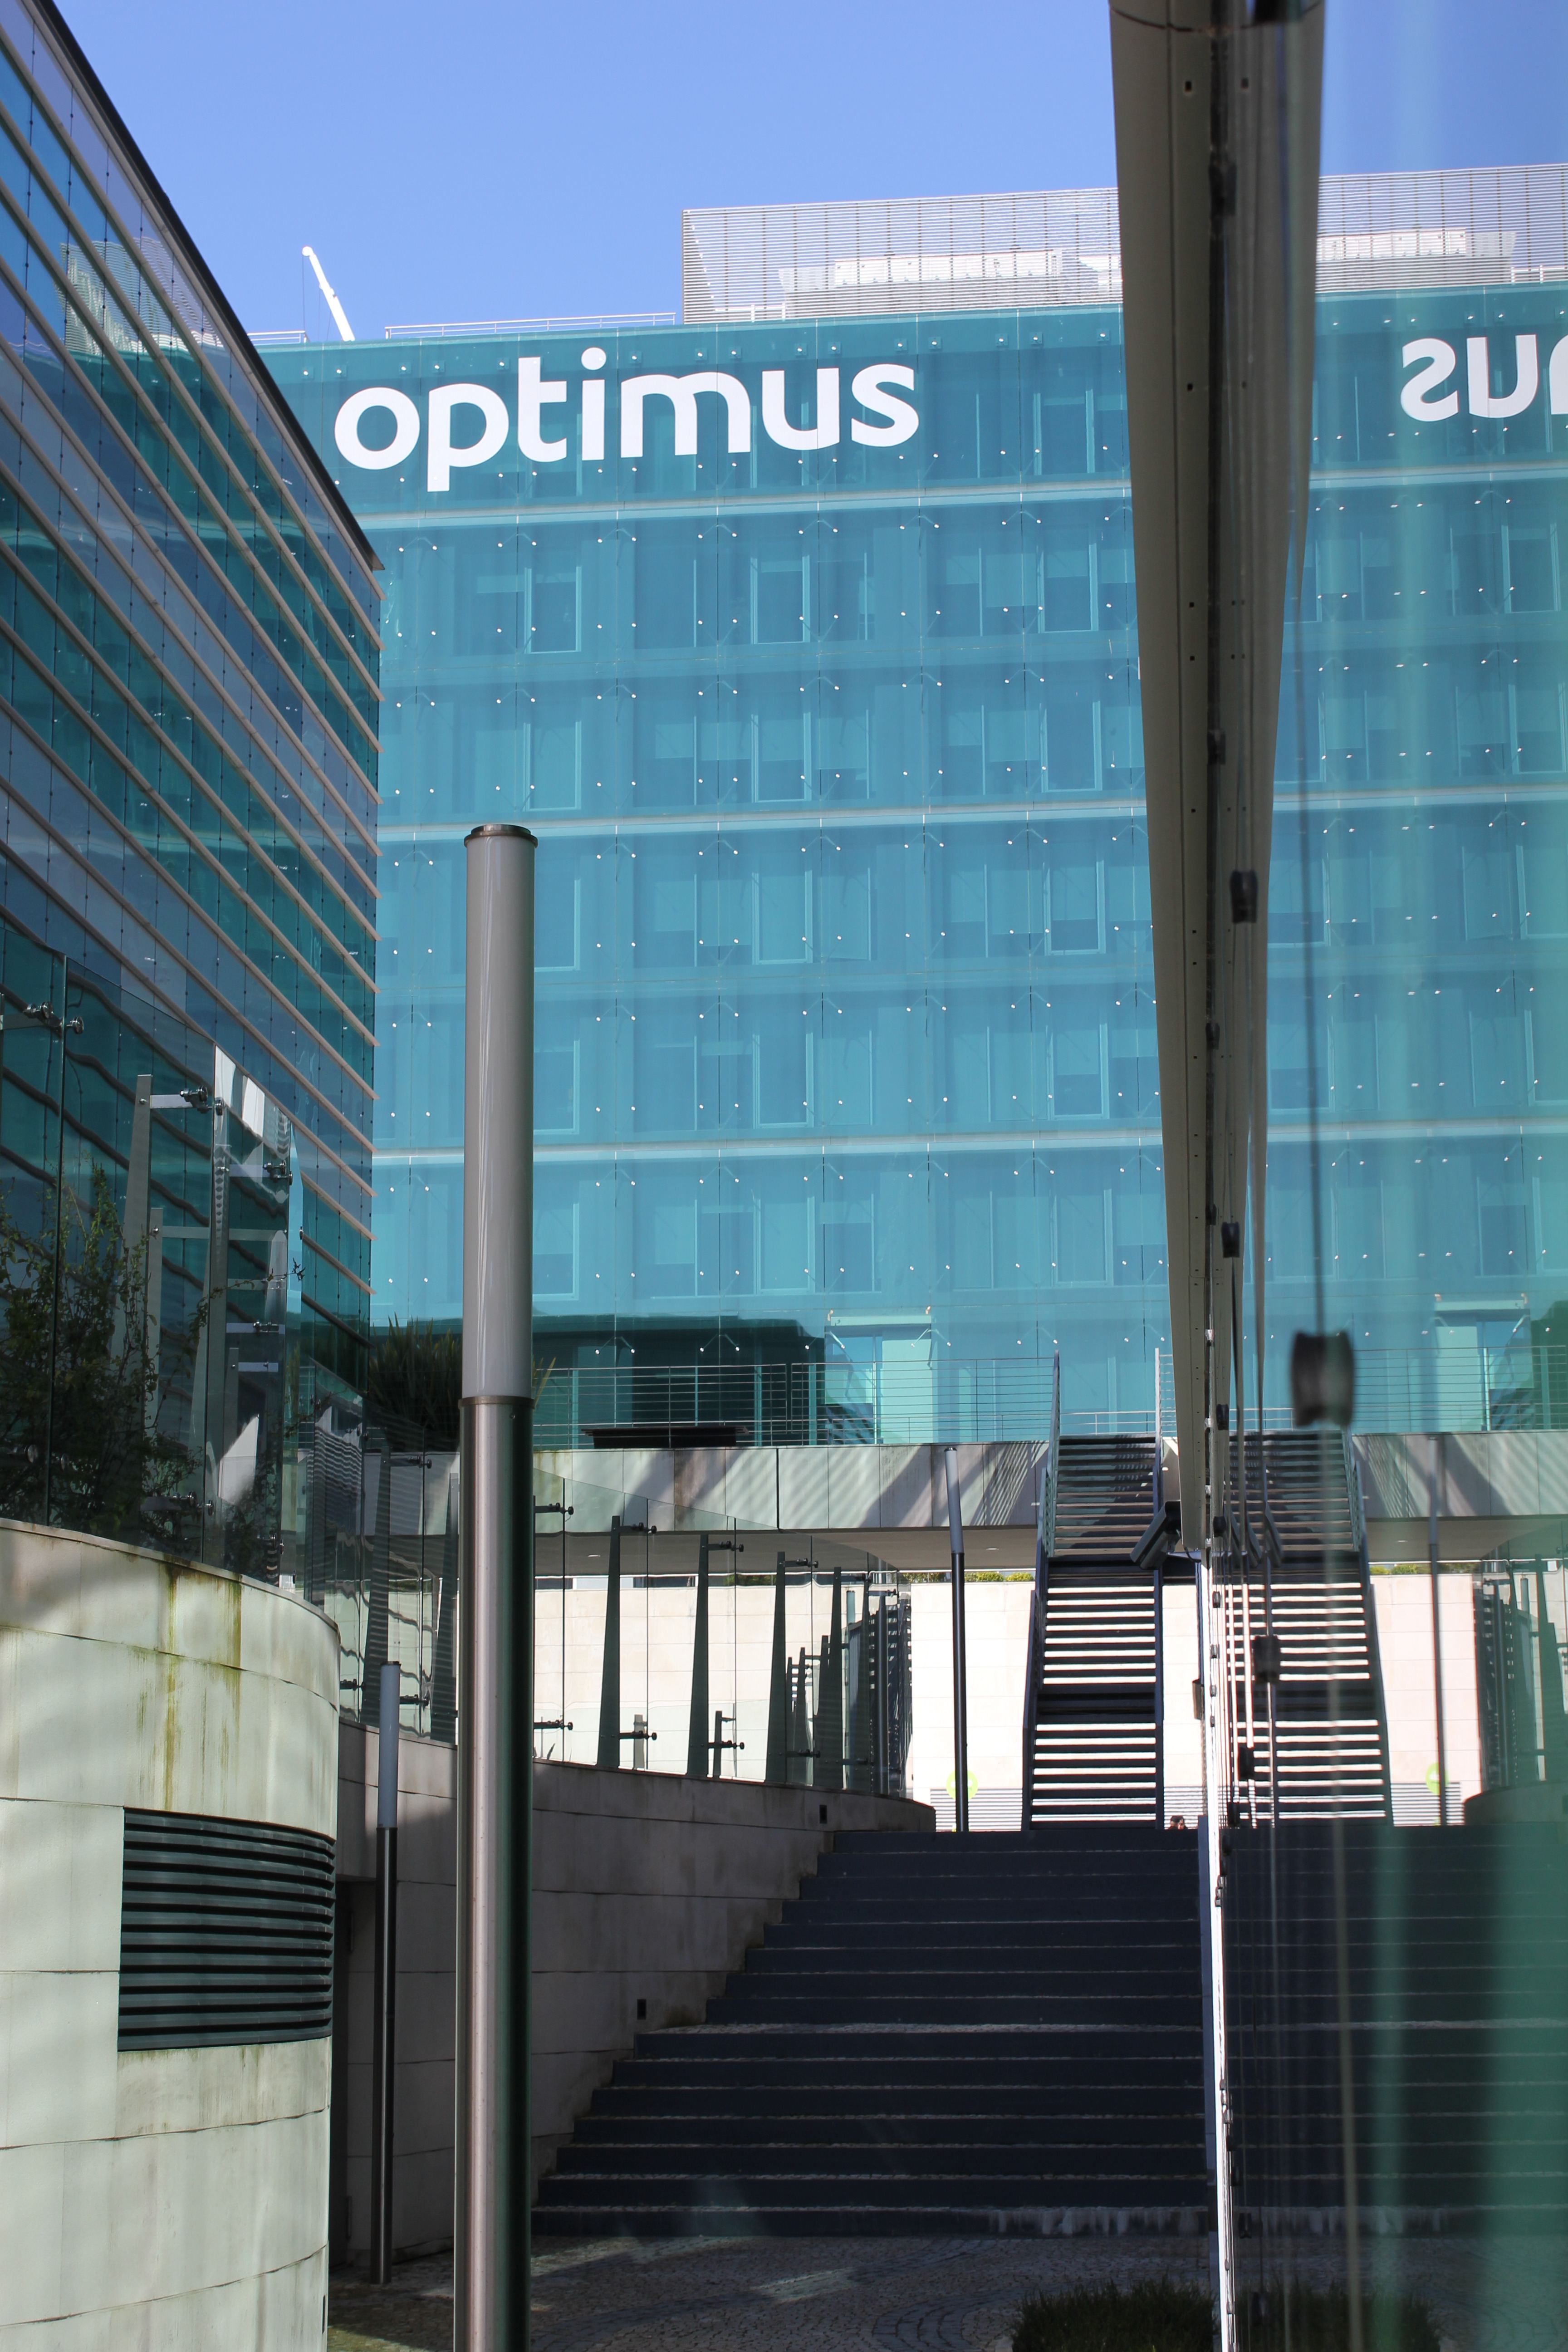
architecture, structure, building, city, skyscraper, facade, interior design, portugal, headquarters, lisbon, big city, facades, glass facade, window covering